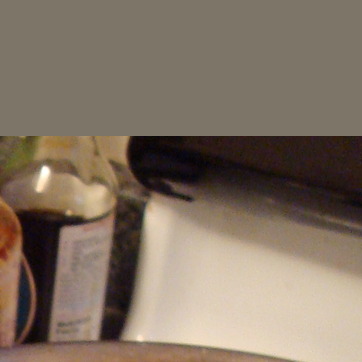
Material: metal